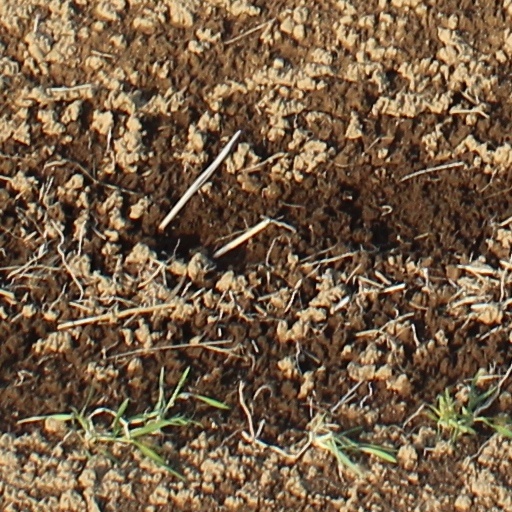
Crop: wheat